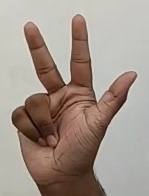
ASL sign: 3